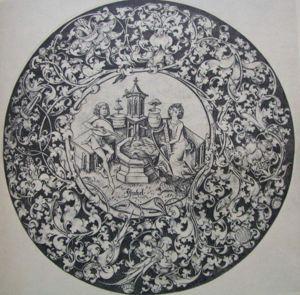
Israhel van Meckenem, aussi connu sous le nom d'Israhel van Meckenem le Jeune, est un graveur et orfèvre allemand, peut-être originaire d'une famille néerlandaise, actif de 1465 jusqu'à sa mort.
Le Maître E. S. est un graveur, orfèvre et dessinateur allemand anonyme du gothique tardif, né vers 1420 et mort vers 1468, actif dans la région du Rhin supérieur.